Financial Action Task Force

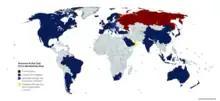
Financial Action Task Force Membership Map

Countries that are not full FATF members but are members of the FATF-style regional bodies are entitled to attend FATF meetings as individual member delegates of the regional bodies and to intervene on policy and operational issues.